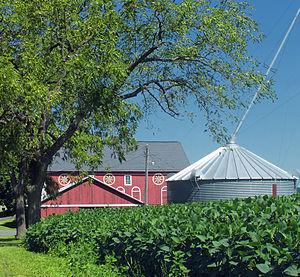
Longswamp Township est un township, situé dans le comté de Berks, en Pennsylvanie, aux États-Unis. En 2010, il comptait une population de 5 679 habitants.